Matt Ryan (American football)

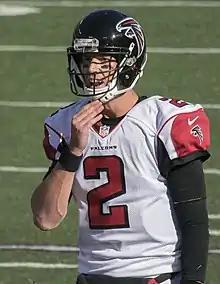
Ryan against the Ravens in 2014

Ryan led the Falcons to a 6–10 record in 2014. He threw for 4,694 yards, 28 touchdowns, and 14 interceptions, and had a quarterback rating of 93.9.